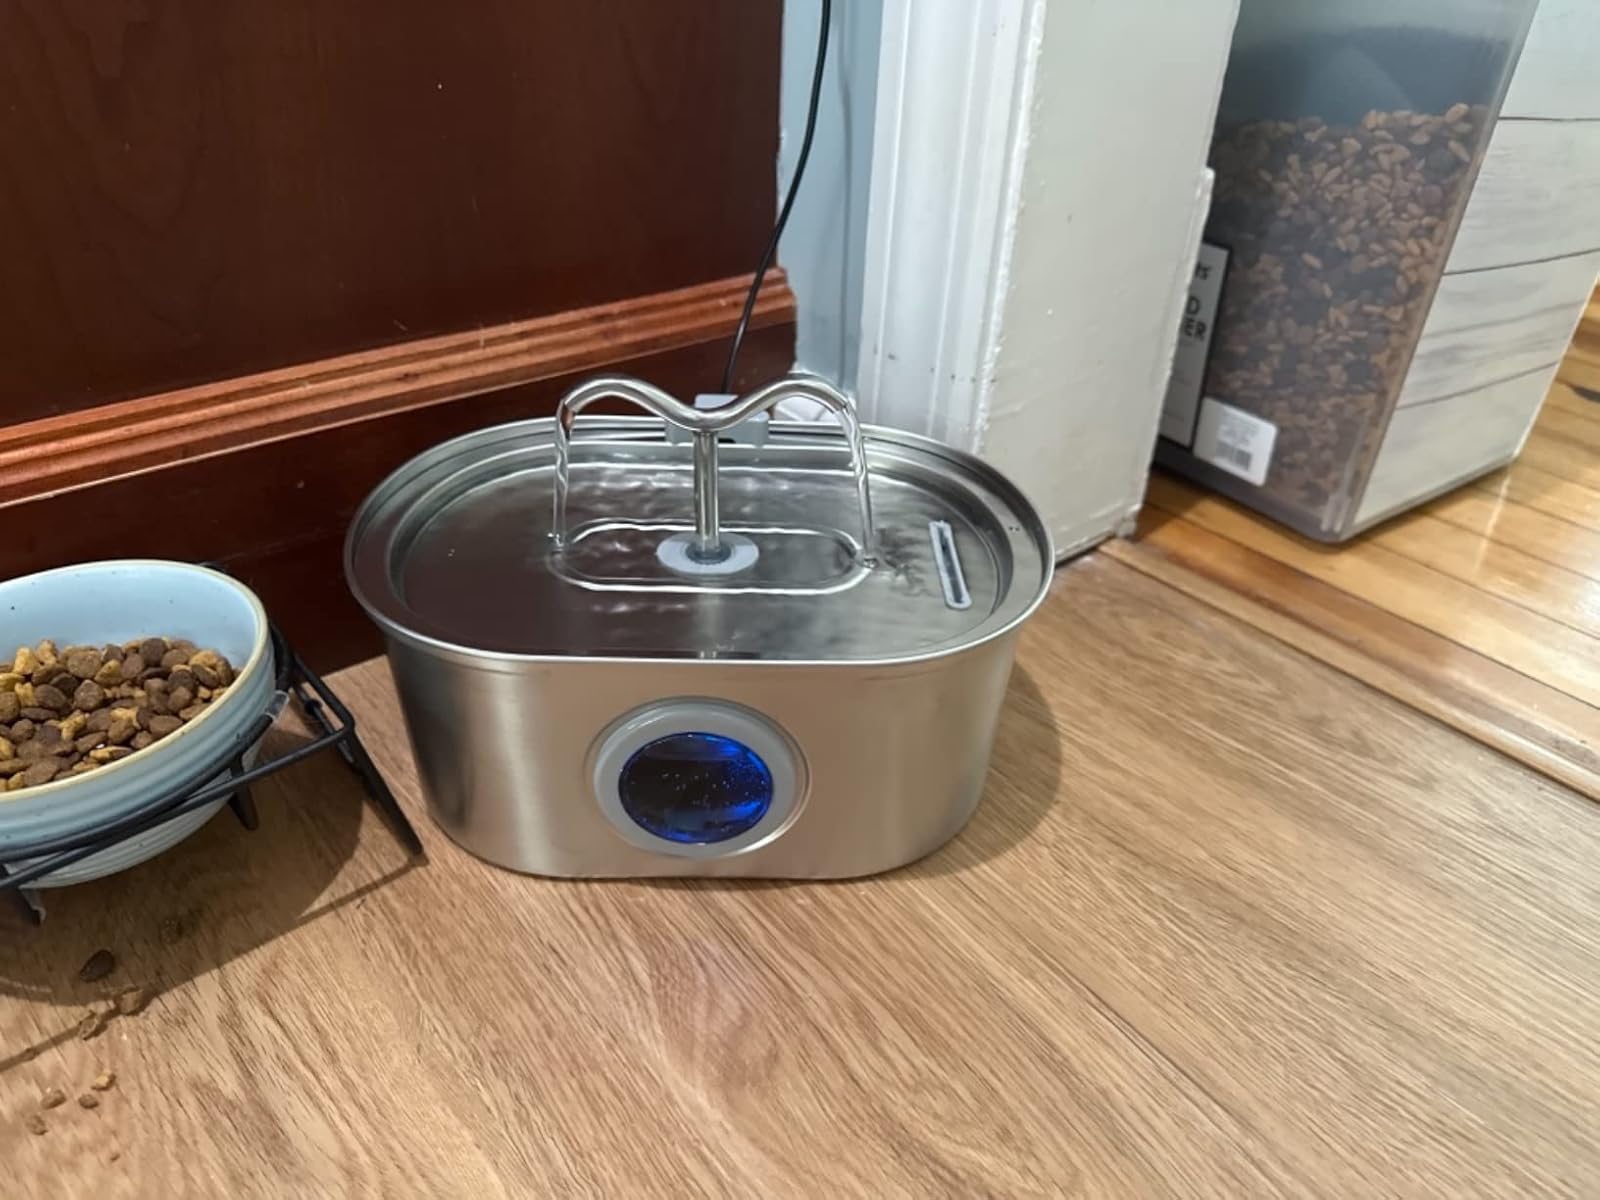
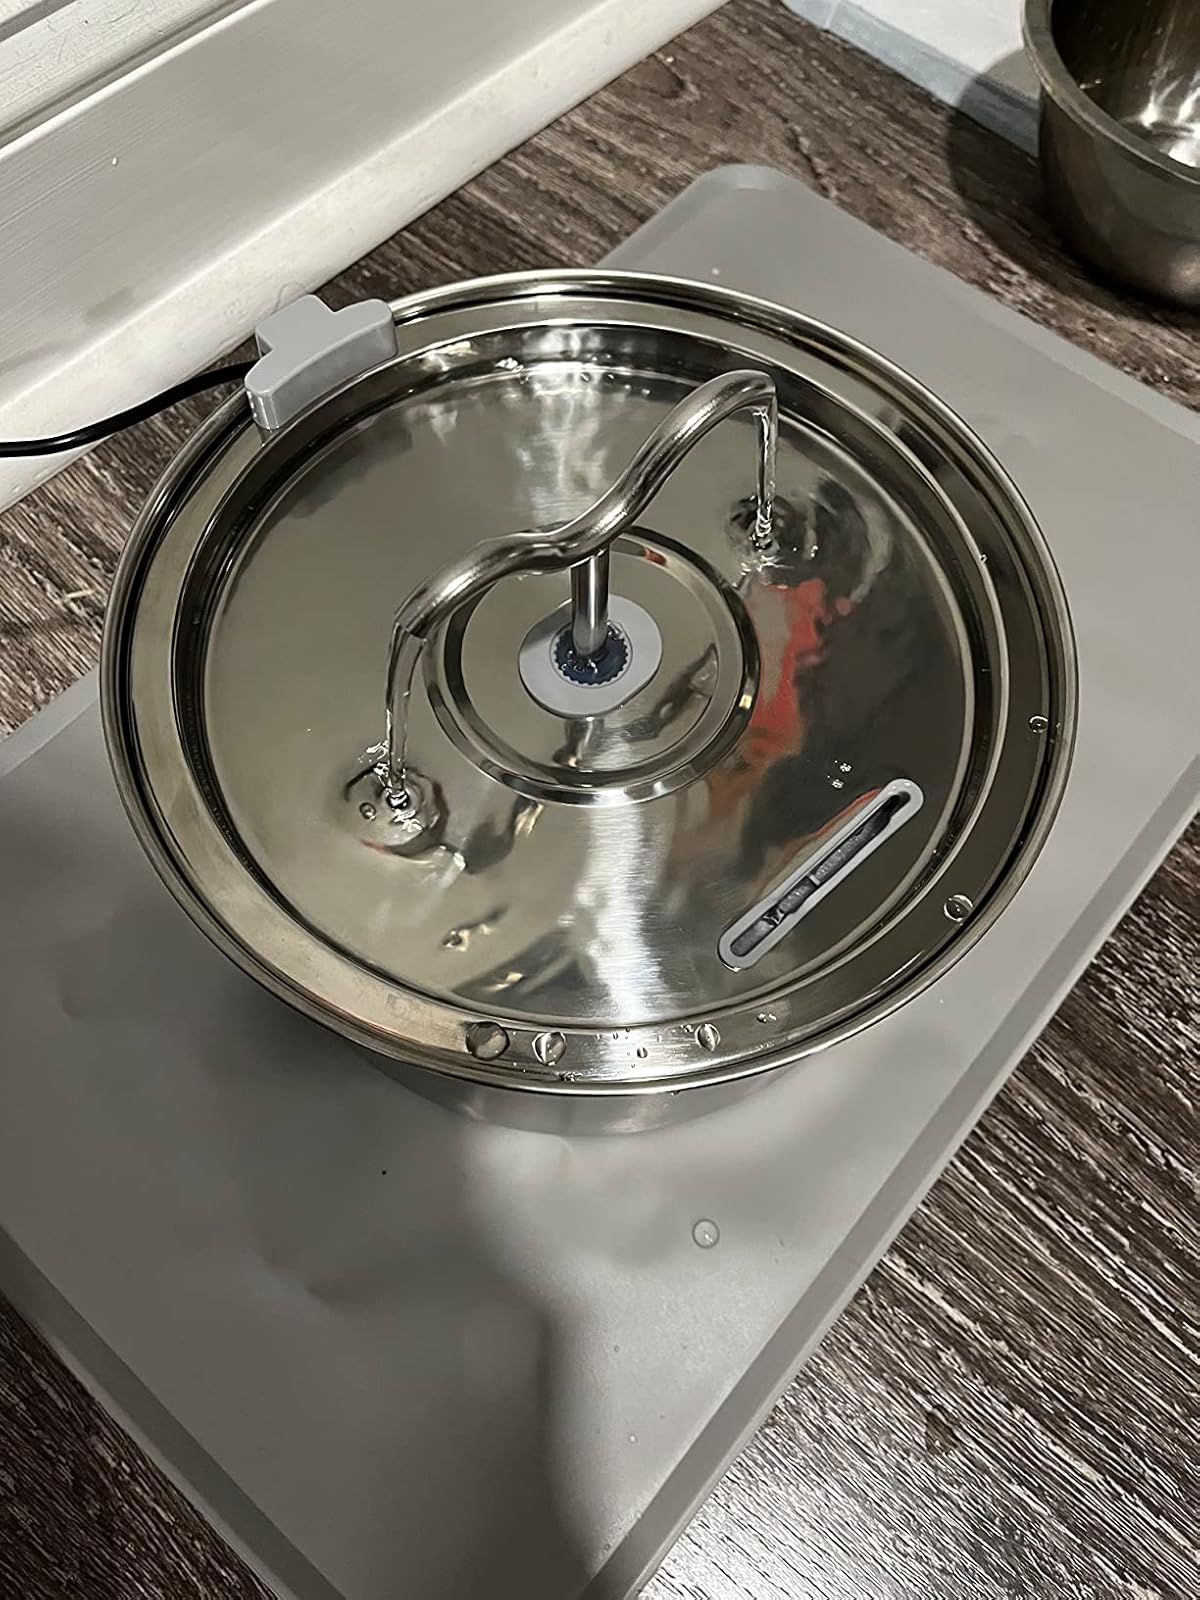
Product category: items_bowl
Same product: no